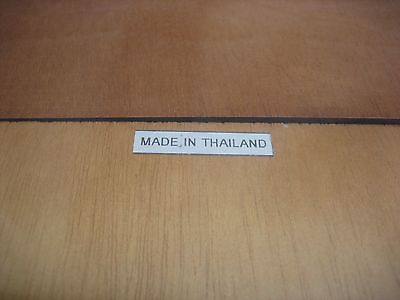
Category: cabinet